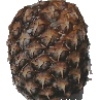
Label: pineapple